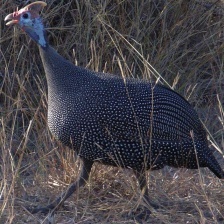
Species: GUINEAFOWL
Scientific name: NUMIDIDAE